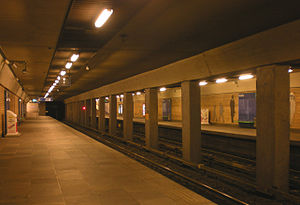
Helsfyr Station
Helsfyr Station.
Helsfyr Station er en metrostation på Fellesstrekningen i øst på T-banen i Oslo. Stationen ligger i Helsfyr i Gamle Oslo. Den er et stort trafikknudepunkt, der betjenes af fire T-banelinjer og mange buslinjer.